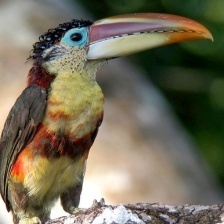
Species: CURL CRESTED ARACURI
Scientific name: PTEROGLOSSUS BEAUHARNAESII
ImageNet parent category: toucan